Hill Forts of Rajasthan

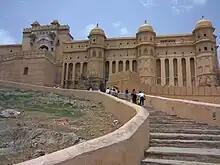
The Amber Fort view in the daylight

Amber Fort is a fort located in Amer. Located high on a hill, it is the principal tourist attraction in Jaipur. Amer Fort is known for its artistic style elements. With its large ramparts and series of gates and cobbled paths, the fort overlooks Maota Lake, which is the main source of water for the Amer Palace. Amber was a Meena state, Which was ruled by his Susawat clan. After defeating whom Kakil Deo, son of Dulherai, made Amber the capital of Dhundhar after Khoh. The Amber Fort were originally built by Raja Man Singh. Jai Singh I expanded it. Improvements and additions were done successive rulers over the next 150 years, until the Kachwahas shifted their capital to Jaipur during the time of Sawai Jai Singh II, in 1727.